Richard D'Oyly Carte

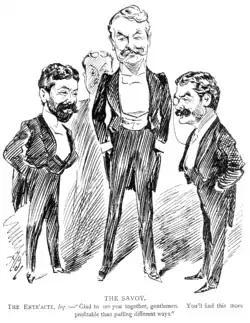
The "Entr'acte" expresses its pleasure that Gilbert and Sullivan are reunited.

Because of the carpet quarrel, Gilbert had vowed to write no more for the Savoy. When "The Gondoliers" closed in 1891, Carte needed new authors and composers to write works for the Savoy Theatre. He turned to old friends George Dance, Frank Desprez and Edward Solomon for his next piece, "The Nautch Girl", which ran for a satisfying 200 performances in 1891–92. Carte then revived Solomon and Sydney Grundy's "The Vicar of Bray", which ran through the summer of 1892. Next came Grundy and Sullivan's "Haddon Hall", which held the stage until April 1893. While Carte presented new pieces and revivals at the Savoy, his touring companies continued to play throughout Britain and in America. In 1894, for example, Carte had four companies touring Britain and one playing in America.